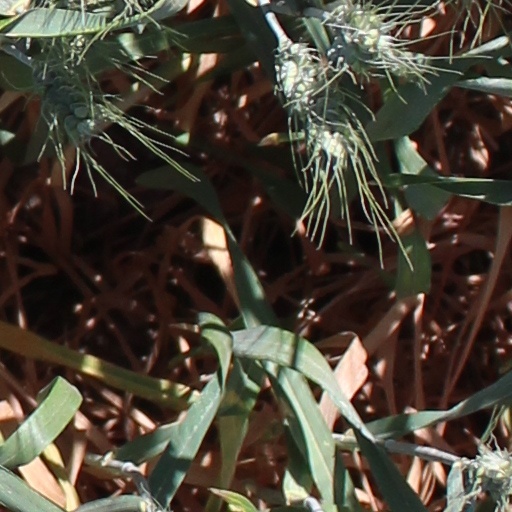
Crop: wheat